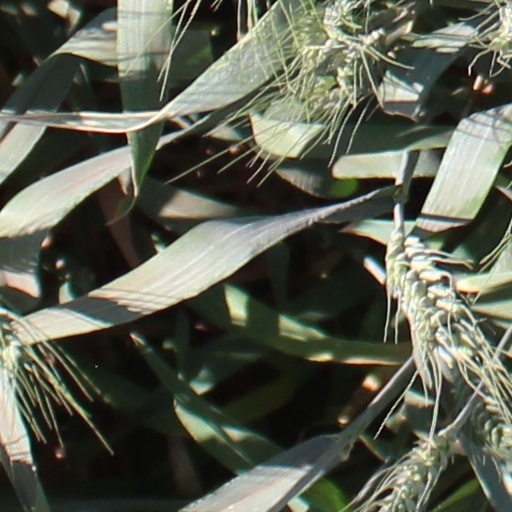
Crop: wheat